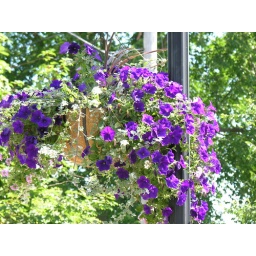
A flower pot in Plymouth Massachuessets.